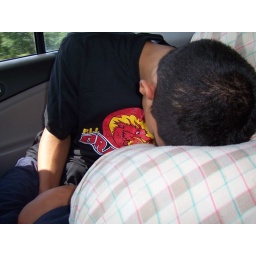
-W- passed out in the car on our drive up to the east coast